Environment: real
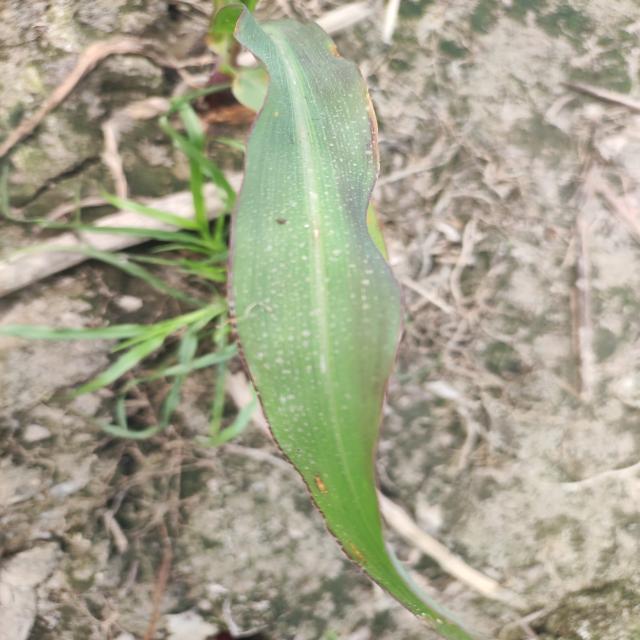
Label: phosphorus_deficiency